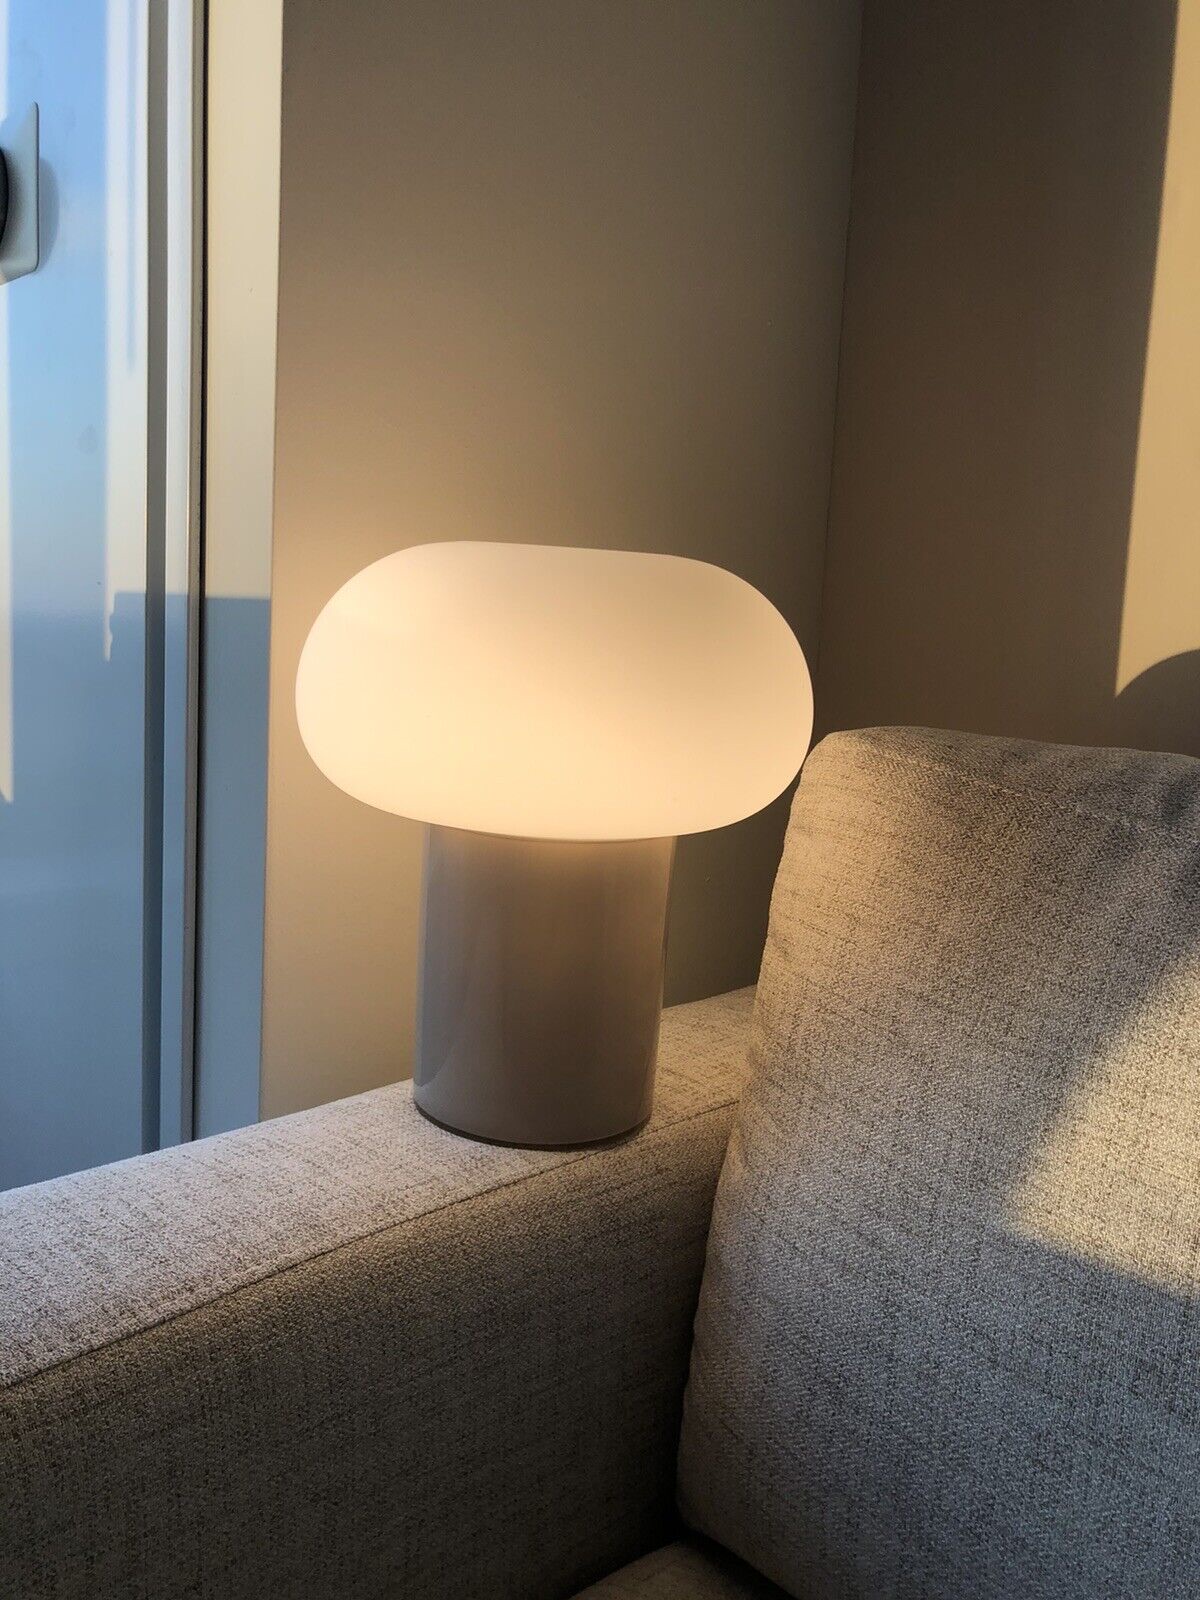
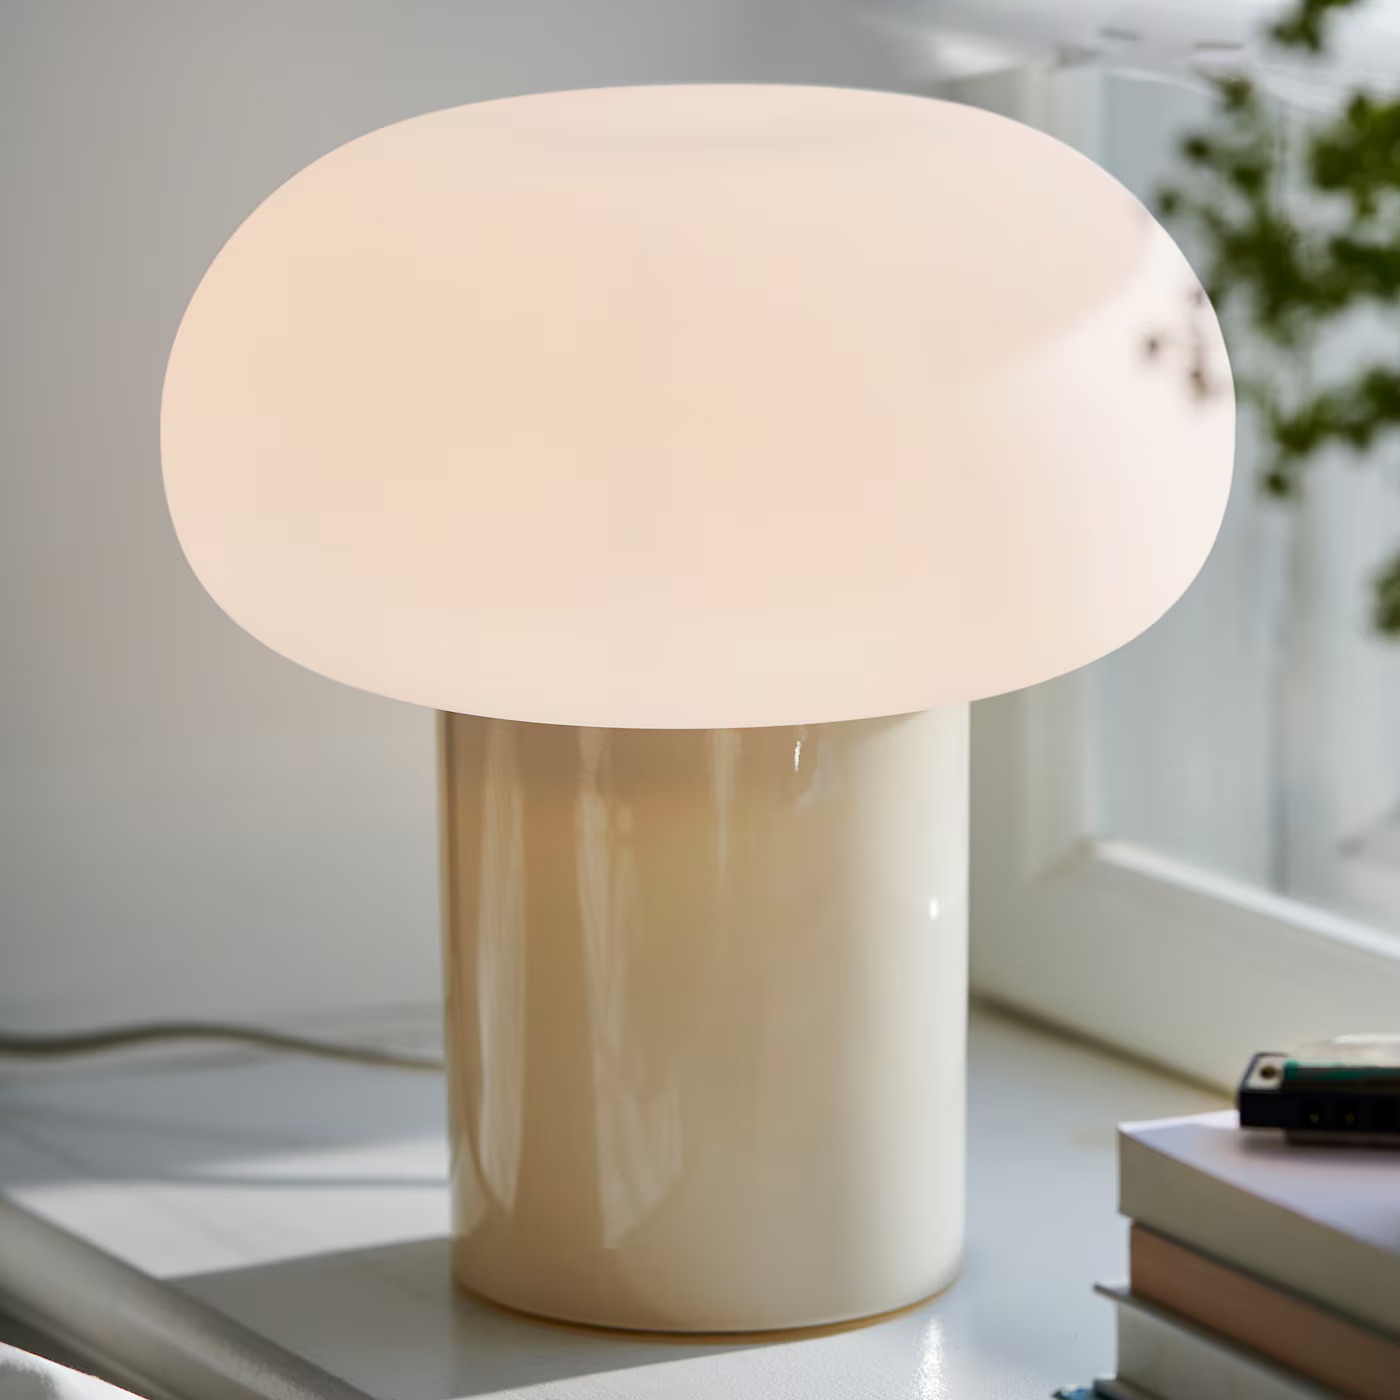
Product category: misc
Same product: yes